United Nations Security Council Resolution 874

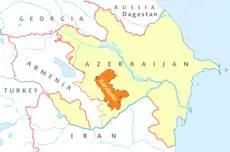
Region of conflict

United Nations Security Council resolution 874, adopted unanimously on 14 October 1993, reaffirmed sovereignty and territorial integrity of the Azerbaijani Republic and of all other States in the region, called for the preservation of the ceasefire, cessation of hostilities and withdrawal of forces from recently occupied districts of the Republic of Azerbaijan, and reaffirmed resolutions 822 (1993) and 853 (1993). The Council expressed its concern at "...the conflict in and around the Nagorny Karabakh region of the Azerbaijani Republic, and of the tensions between the Republic of Armenia and the Azerbaijani Republic...", and called upon the parties to observe the ceasefire agreed with by the government of Russia and OSCE Minsk Group.